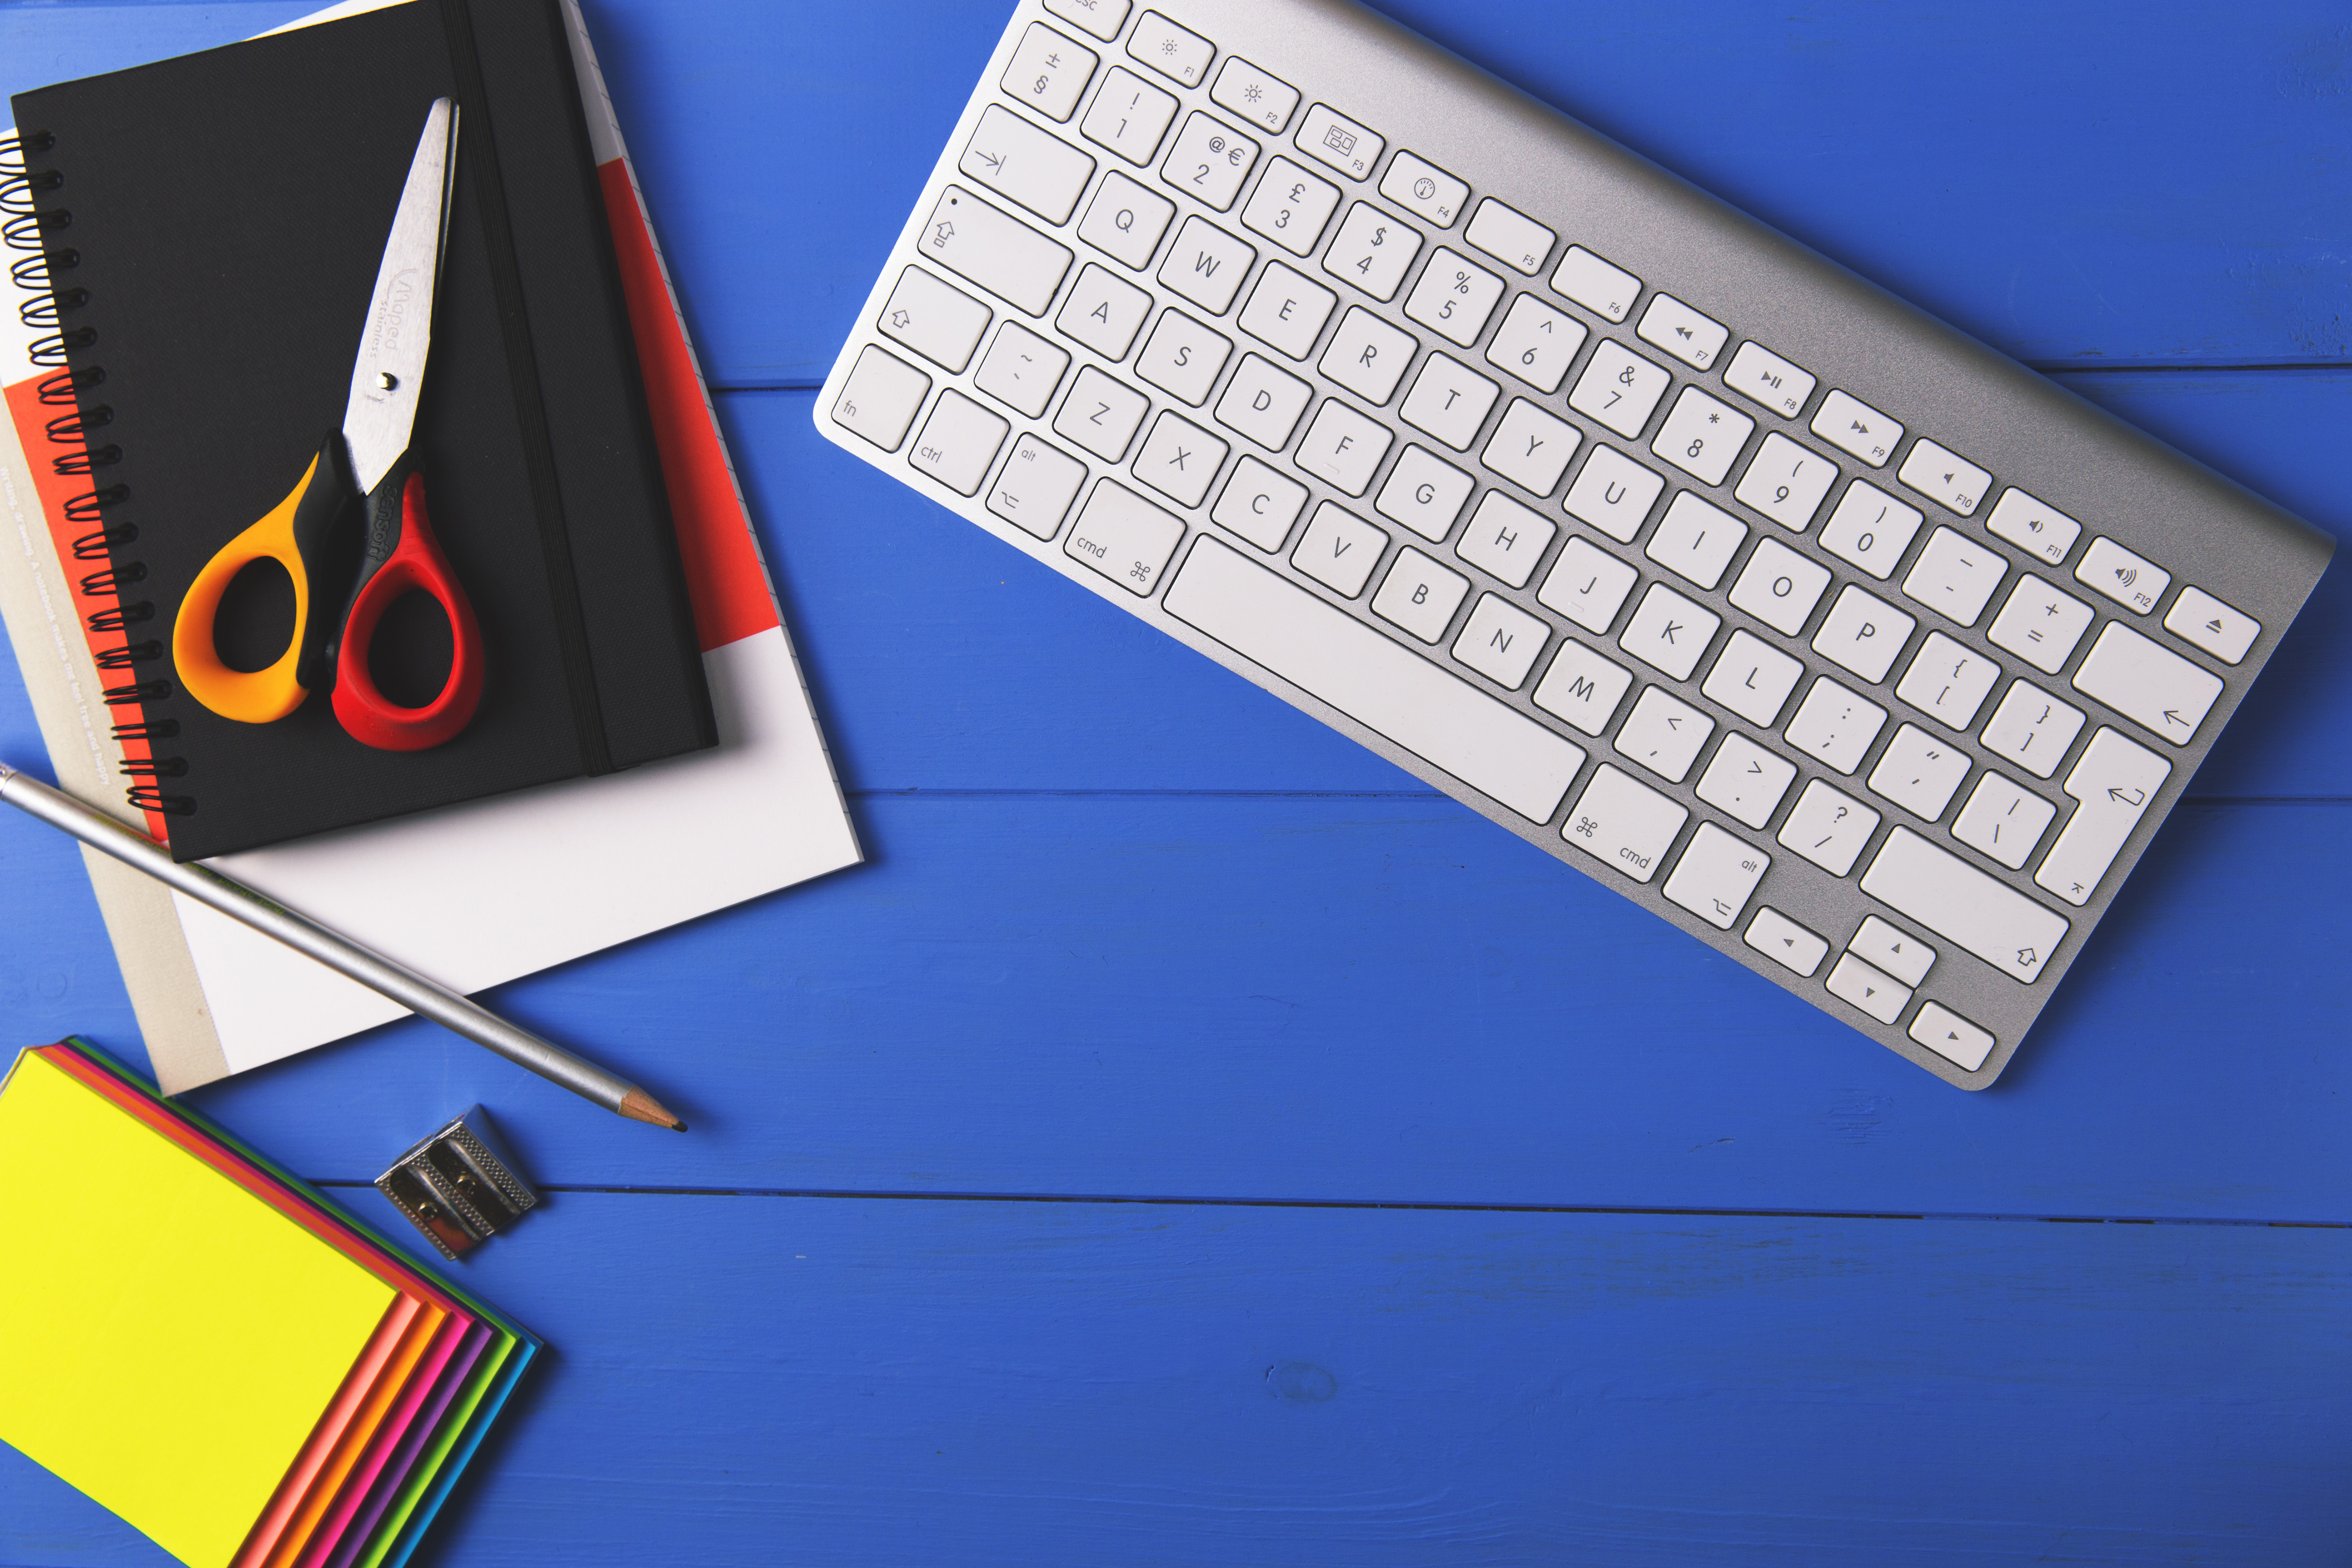
computer keyboard, technology, electronic device, input device, space bar, games, office equipment